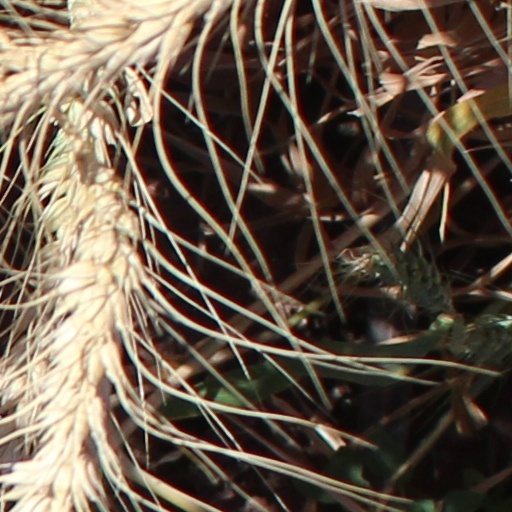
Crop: wheat